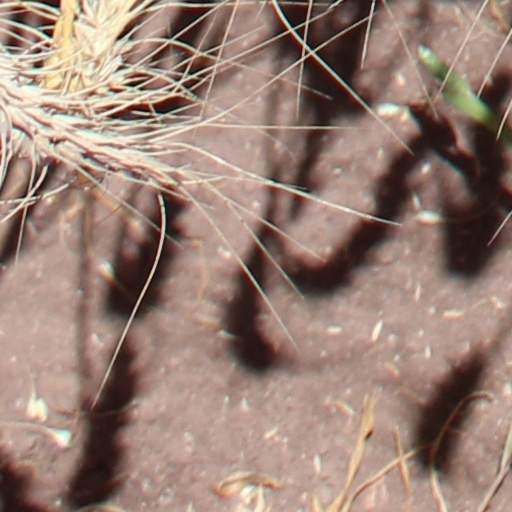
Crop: wheat